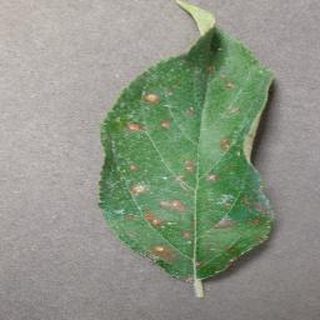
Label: apple_cedar_apple_rust